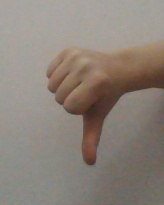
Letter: waw